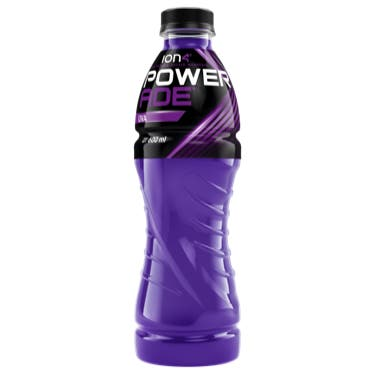
A Powerade Ion 4 grape flavor in a 600-milliliters plastic bottle